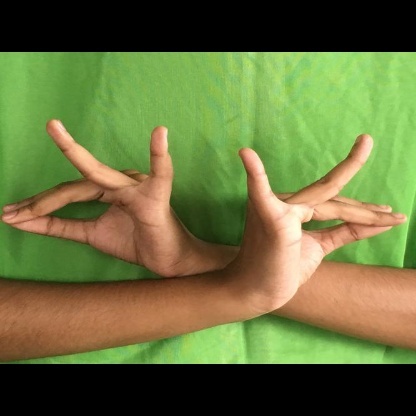
Mudra: Katakavardhana